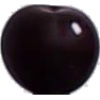
Label: cherry_wax_black